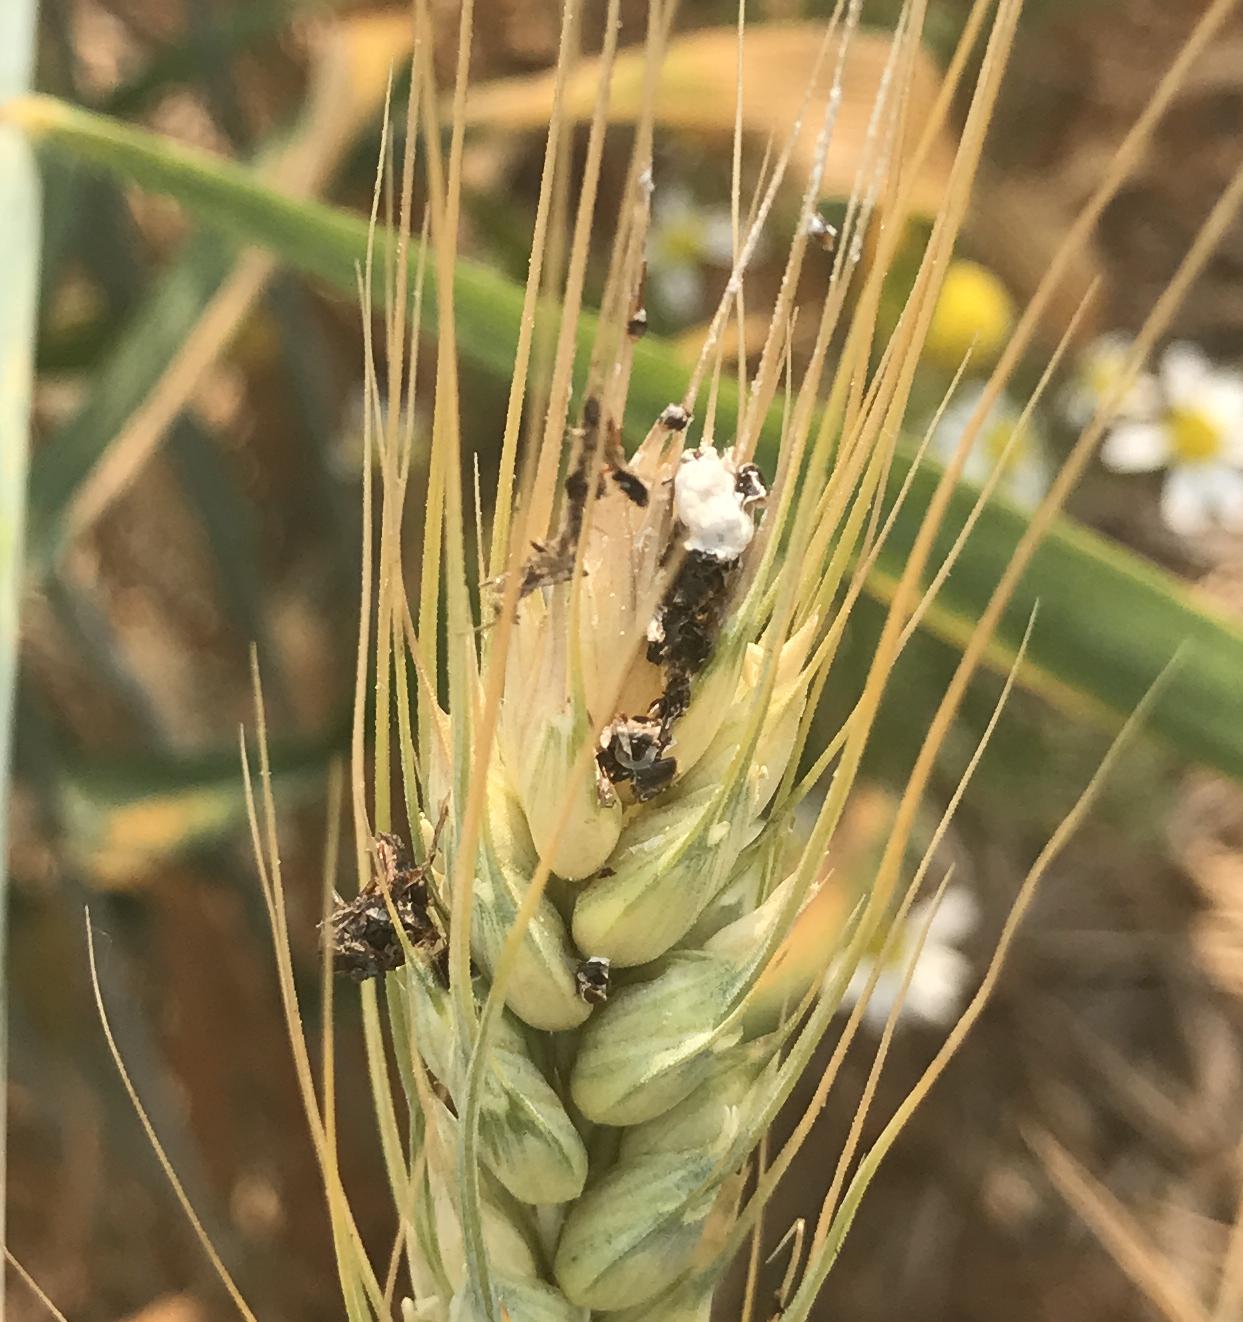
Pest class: stink_bug